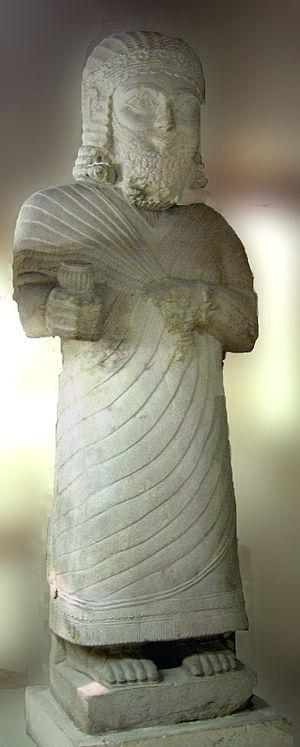
Arslantepe est un site archéologique situé dans les faubourgs de l'actuelle Malatya, dans le sud-est de la Turquie. À l'âge du fer, il s'agit du centre de l'ancien emplacement de cette même ville, alors nommée Milid.